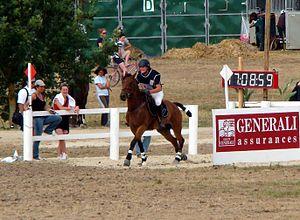
Le concours complet d'équitation est un sport équestre qui regroupe en une seule discipline trois épreuves bien distinctes : une épreuve de saut d'obstacles, une épreuve de dressage et une épreuve spécifique : le cross ou cross-country. Créée à l'origine pour tester les capacités des chevaux destinés aux forces armées, cette épreuve a évolué peu à peu pour devenir une discipline équestre à part entière. Souvent qualifié de triathlon équestre, le CCE demande, contrairement à d'autres disciplines, une polyvalence de la part du cheval comme de son cavalier.
L‘équitation est le troisième sport olympique en nombre de licenciés en France, et le premier sport féminin.